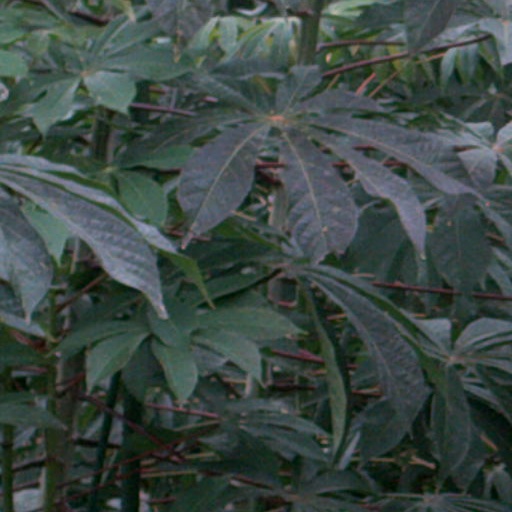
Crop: cassava